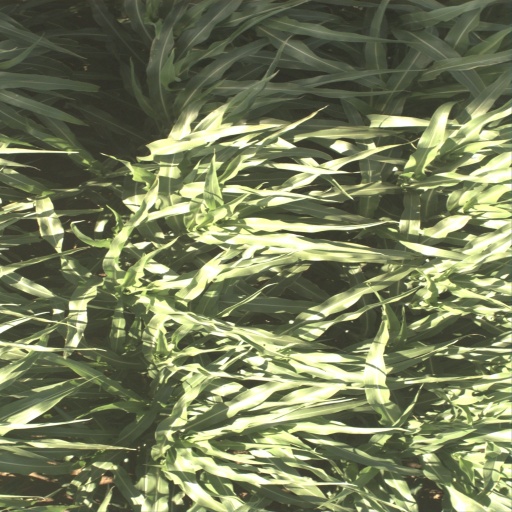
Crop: sorghum